Seapunk

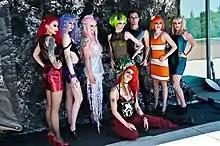

Seapunks often wear bright green, blue, turquoise, cyan, or aquamarine clothing; featuring nautical themes such as mermaids or dolphins, plastic Ray Ban wayfarers, shell jewelry, feathers, tartan overshirts associated with the surfer subculture, baseball caps, tie dye, transparent-plastic jackets, and skipper caps. Symbols such as yin-yangs, smiley faces, and references to the 1990s are also part of the style.